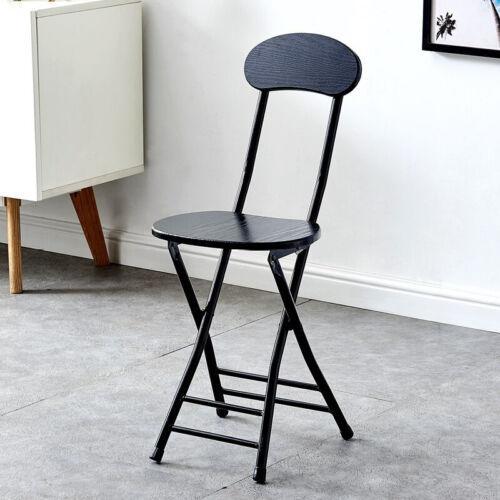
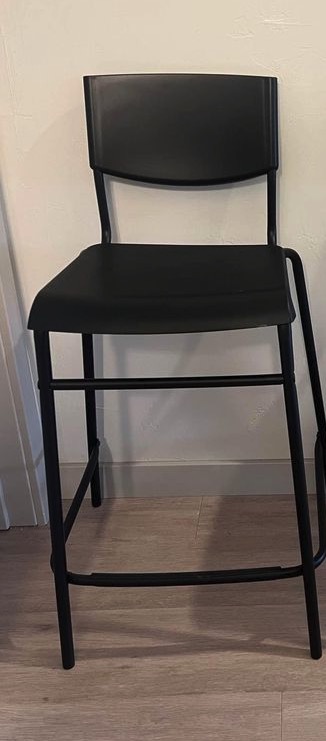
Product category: stool
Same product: no